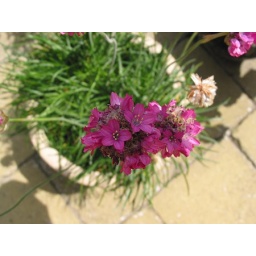
Lovely pink flower in a pot in my garden. The garden is so colourful at the moment: everything is in bloom.